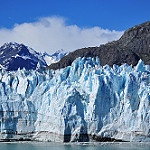
Label: glacier